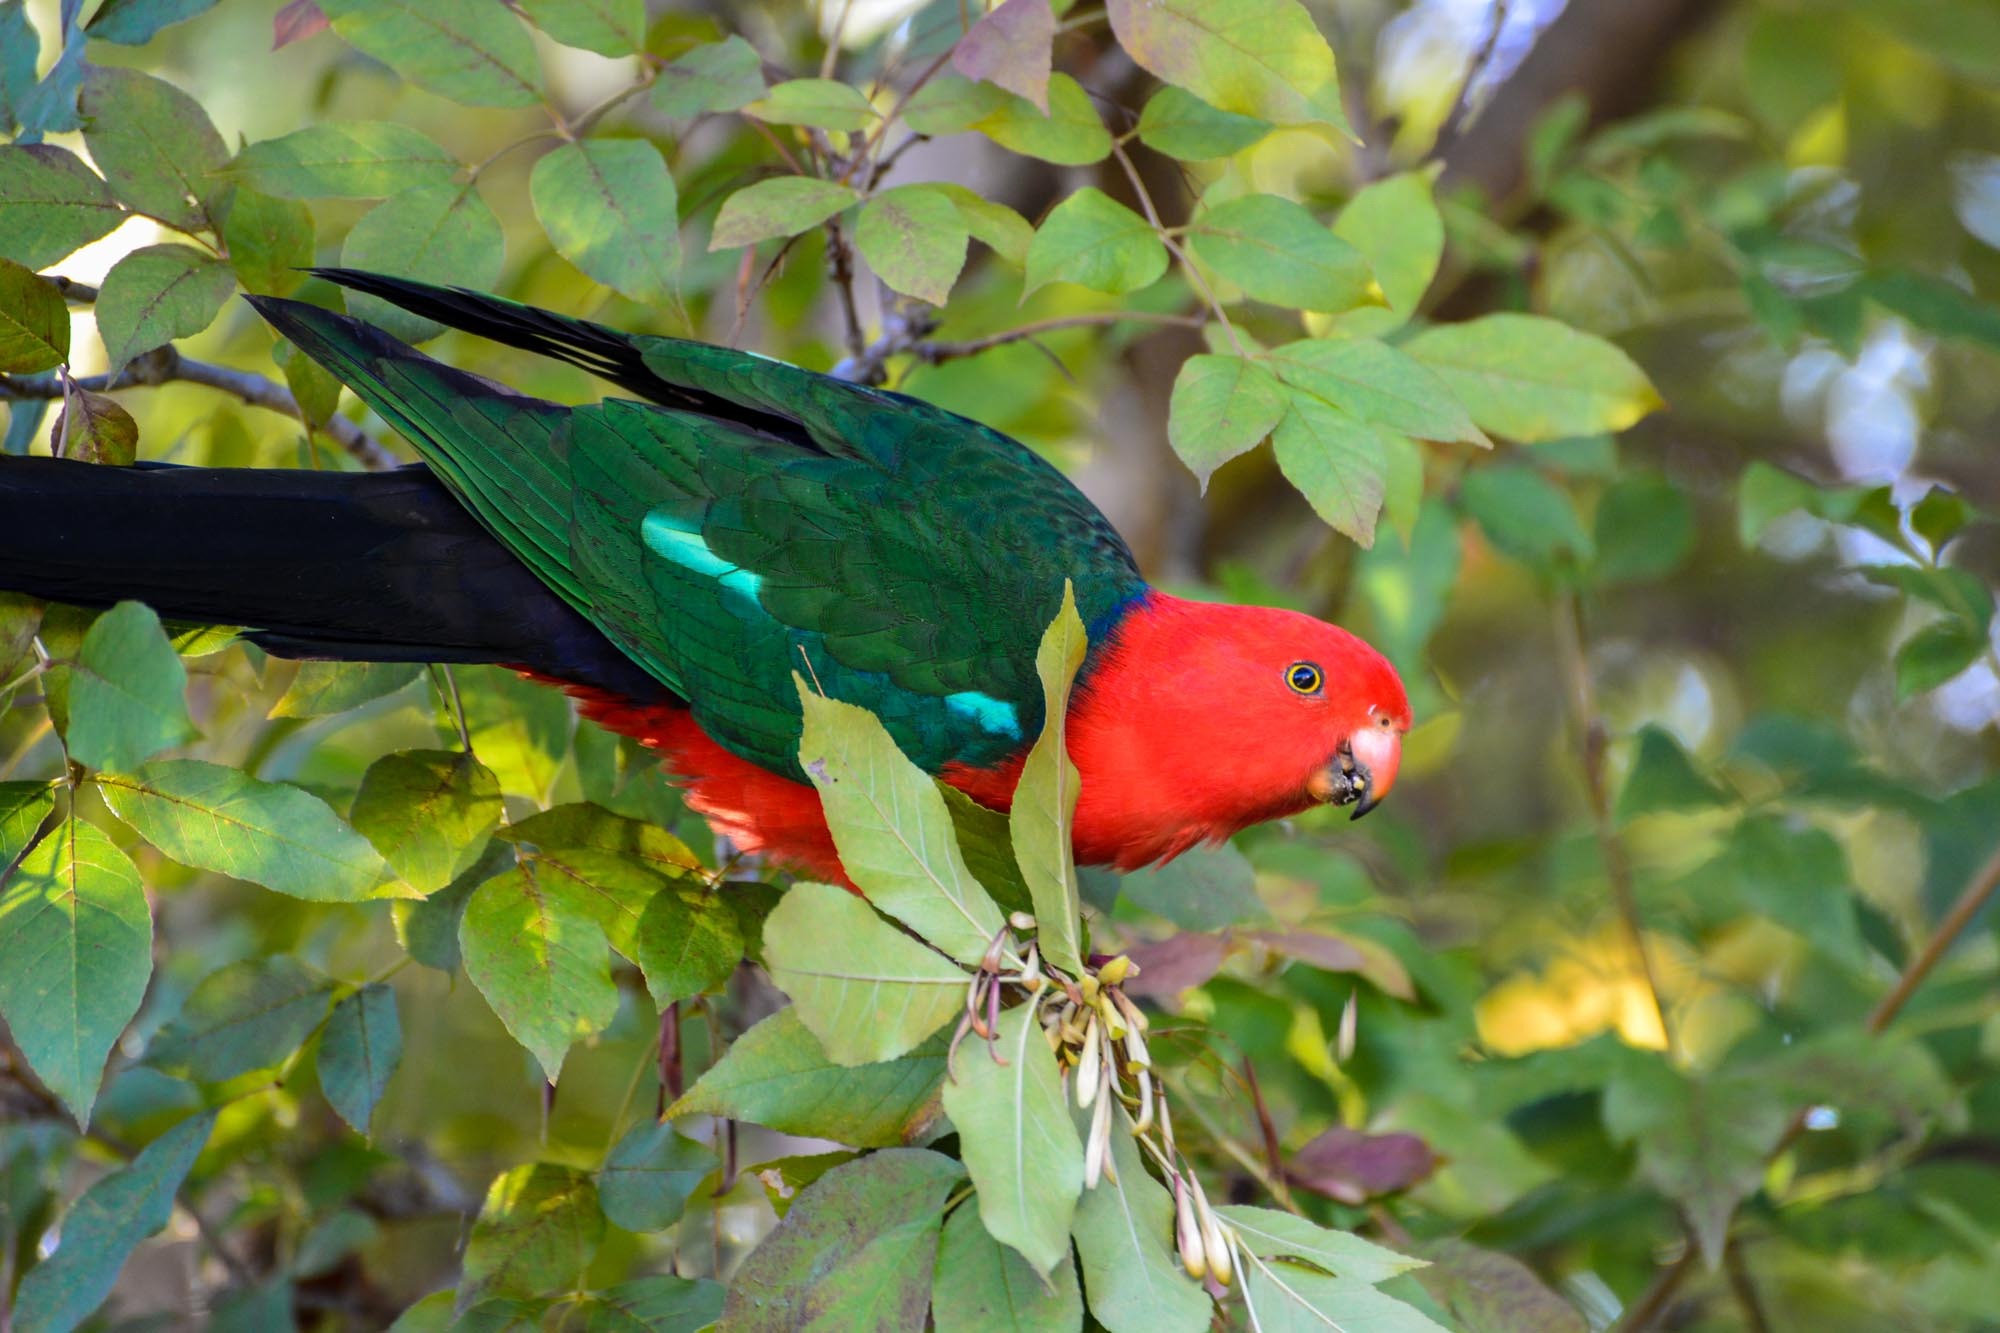
branch, bird, leaf, flower, wildlife, green, beak, tropical, botany, fauna, lorikeet, macaw, australia, vertebrate, parrot, exotic, king parrot, perching bird